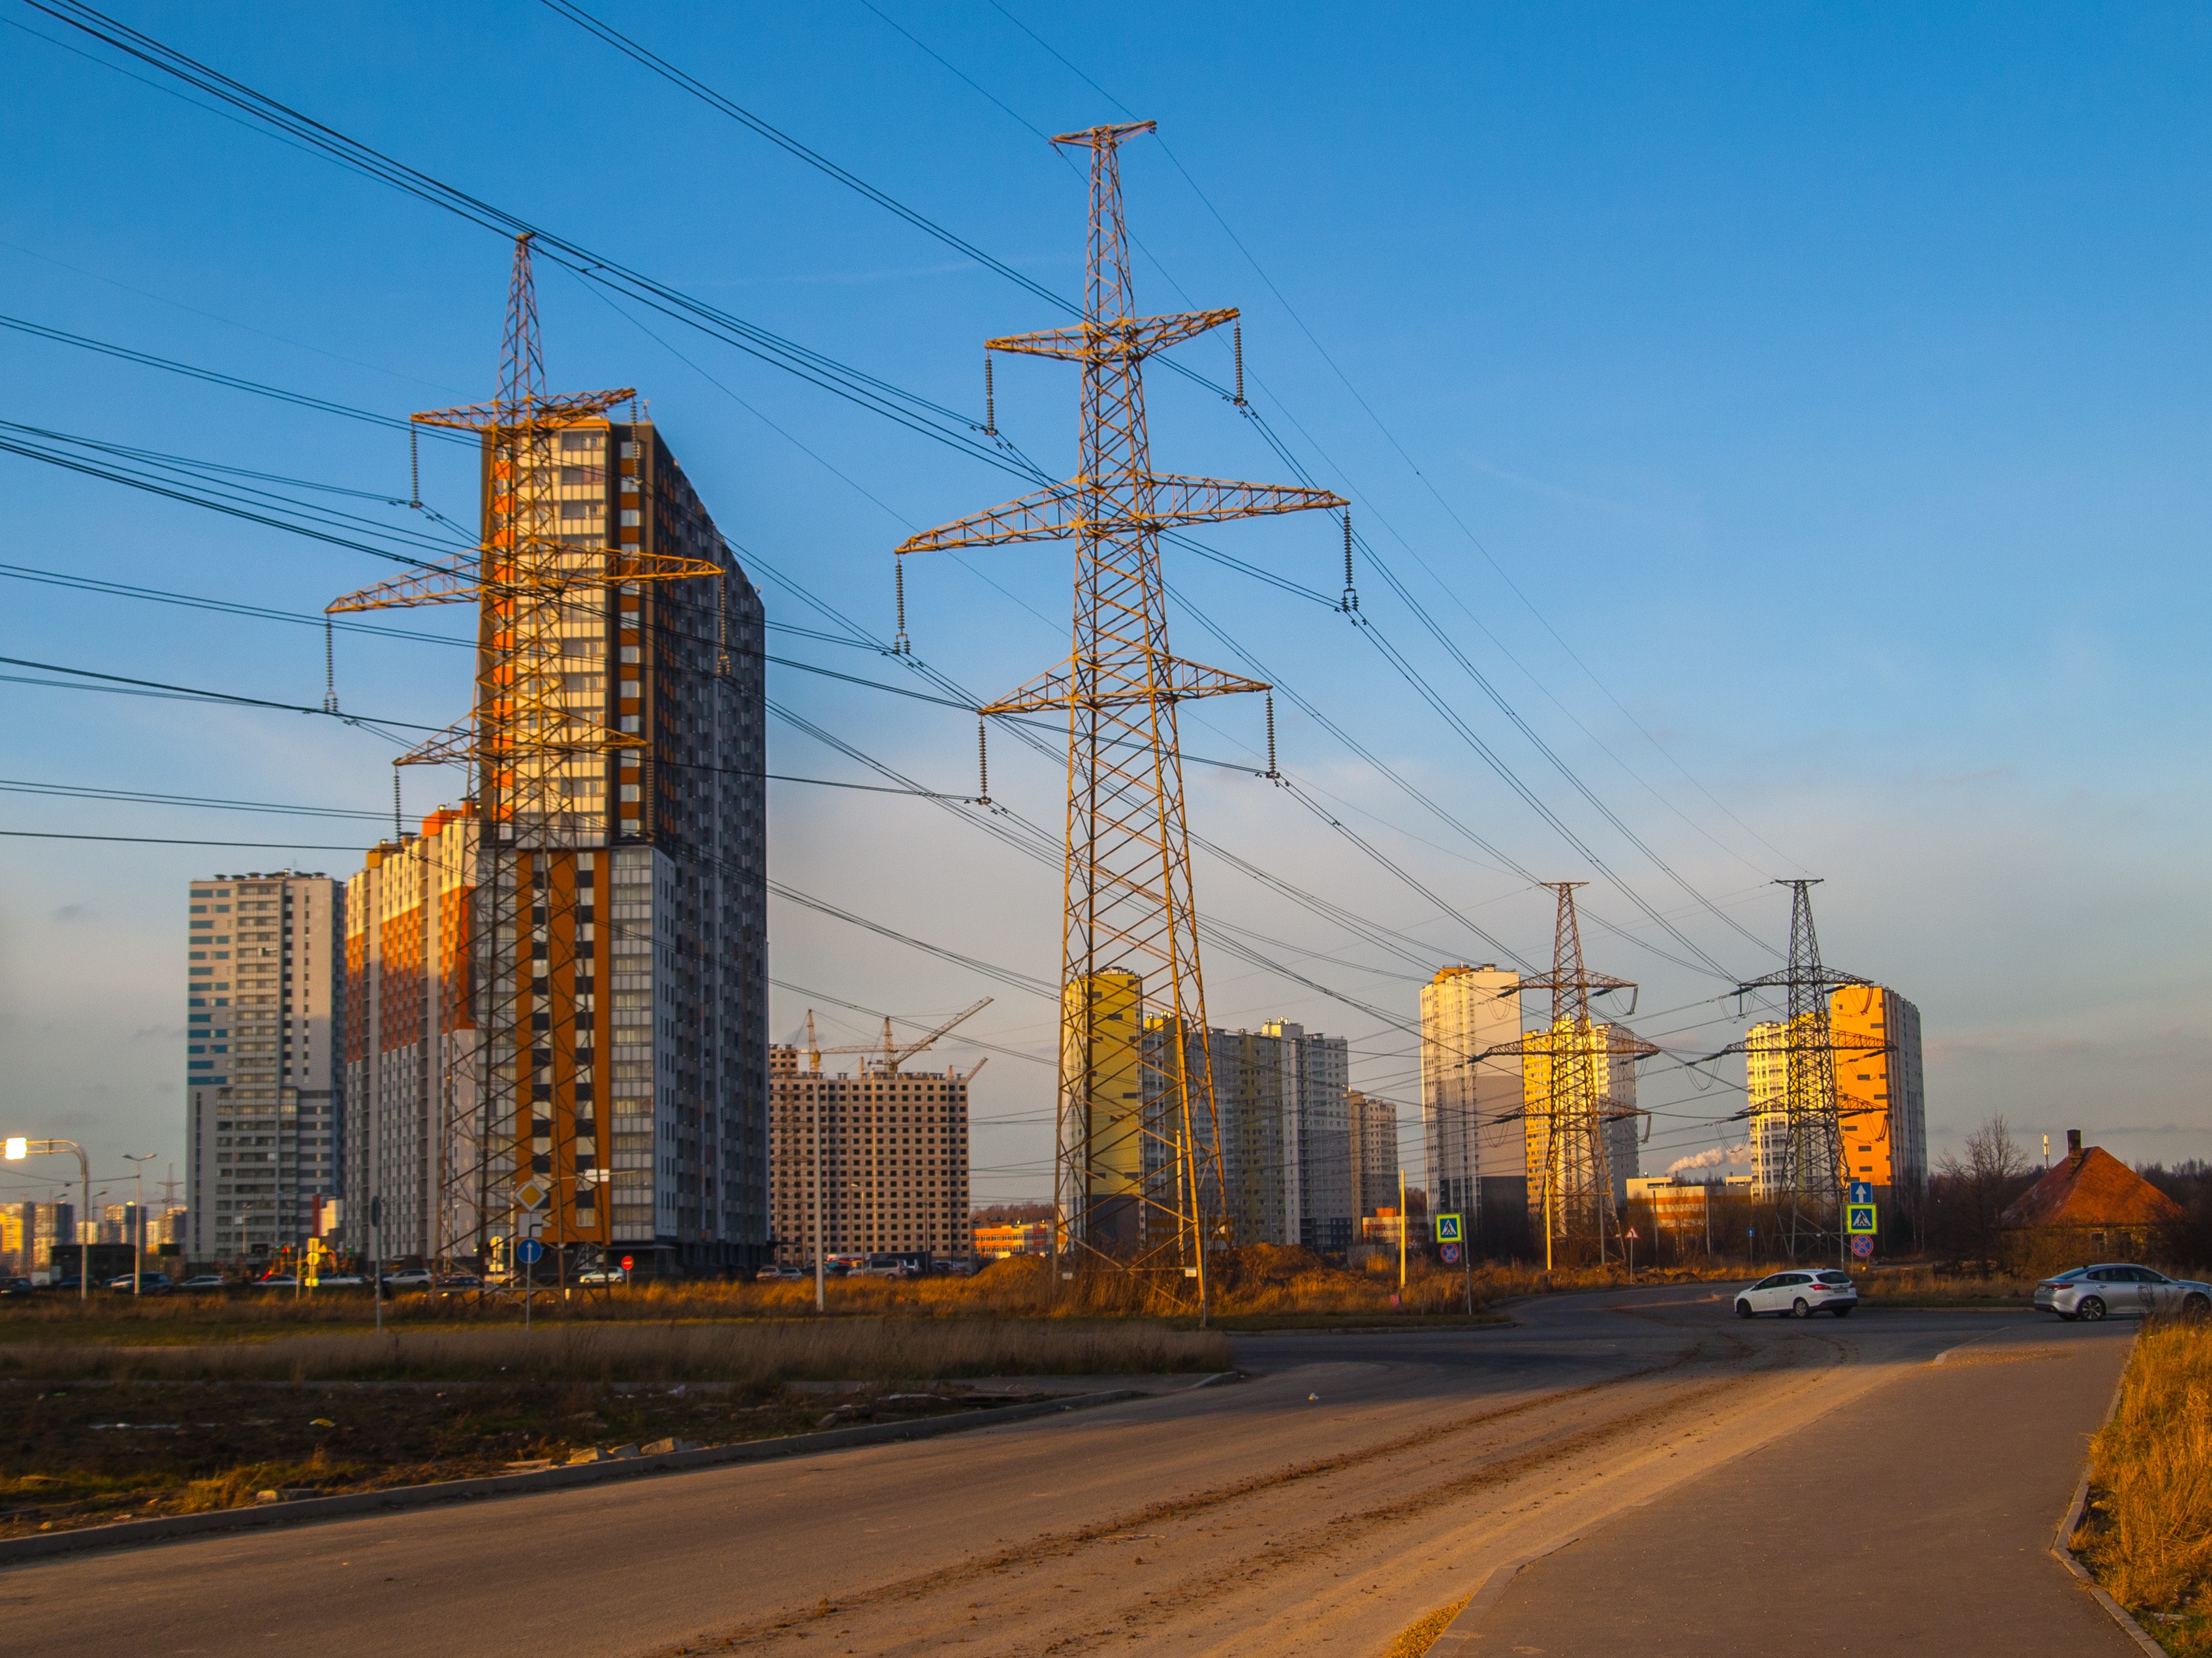
images, sky, building, skyscraper, infrastructure, street light, overhead power line, electricity, dusk, tower block, neighbourhood, road surface, residential area, line, asphalt, real estate, horizon, electrical supply, city, cityscape, metropolis, road, condominium, public utility, tower, house, transmission tower, urban design, plant, suburb, landscape, mixed use, evening, wire, facade, downtown, tree, afterglow, winter, night, street, cable, highway, skyline, apartment, electrical network, transport, commercial building